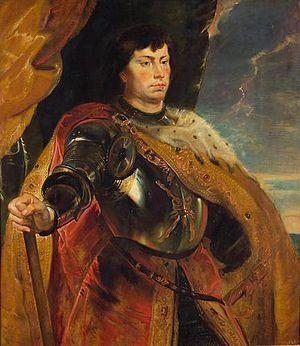
Bartolomeo Colleoni, supposé né à Solza, près de Bergame, entre 1395 et 1400 et mort au château de Malpaga le 2 novembre 1475, est un condottiere italien du XVᵉ siècle.
Charles de Valois-Bourgogne, dit Charles le Hardi ou Charles le Travaillant, plus connu sous son surnom posthume de Charles le Téméraire, né le 10 novembre 1433 à Dijon et mort le 5 janvier 1477 près de Nancy, est, après Philippe le Hardi, Jean sans Peur et Philippe le Bon, le quatrième et dernier duc de Bourgogne de la maison de Valois, seigneur et maître d'un ensemble de provinces connu aujourd'hui sous le nom d'État bourguignon.